Maerten de Vos

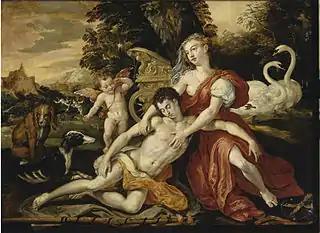
"The Death of Adonis"

Maerten de Vos was principally a painter of religious scenes and to a lesser extent of mythological and allegorical themes. He was also an accomplished portrait painter. In the 1580s he produced multiple designs for prints and book illustrations. Beginning with Mannerism, his style evolved to become clear and descriptive, which perfectly corresponded to the ideas of the Counter-Reformation.